Harana (serenade)

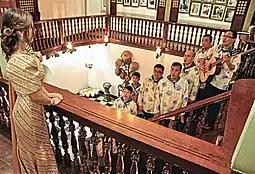
Sometimes traditionally done with friends or with musicians

Traditionally, the suitor or "manliligaw" will visit the house of the girl he is trying to woo, and sing by her window until she comes out to either accept or deny him. The suitor may or may not be accompanied, but usually his companions will be playing a guitar or provide back up vocals as he sings. Ideally, the "dalaga" or young lass will choose to accept him.